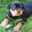
Label: dog